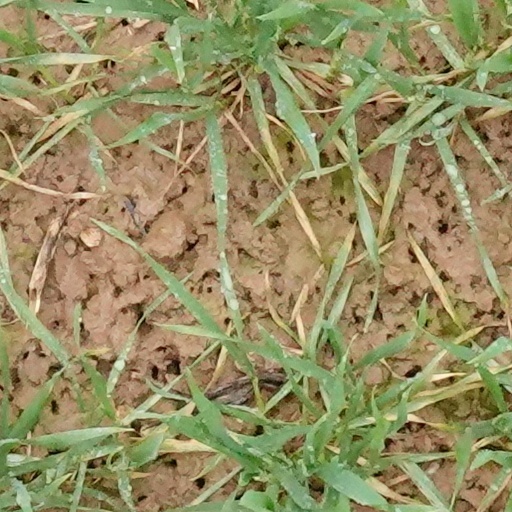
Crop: wheat